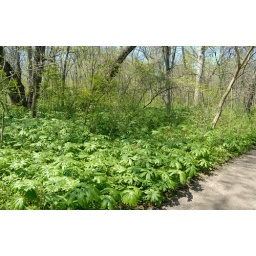
Large sections of the forest floor are covered with the leaves of the May-Apple, forming a canopy a foot or two above the ground.